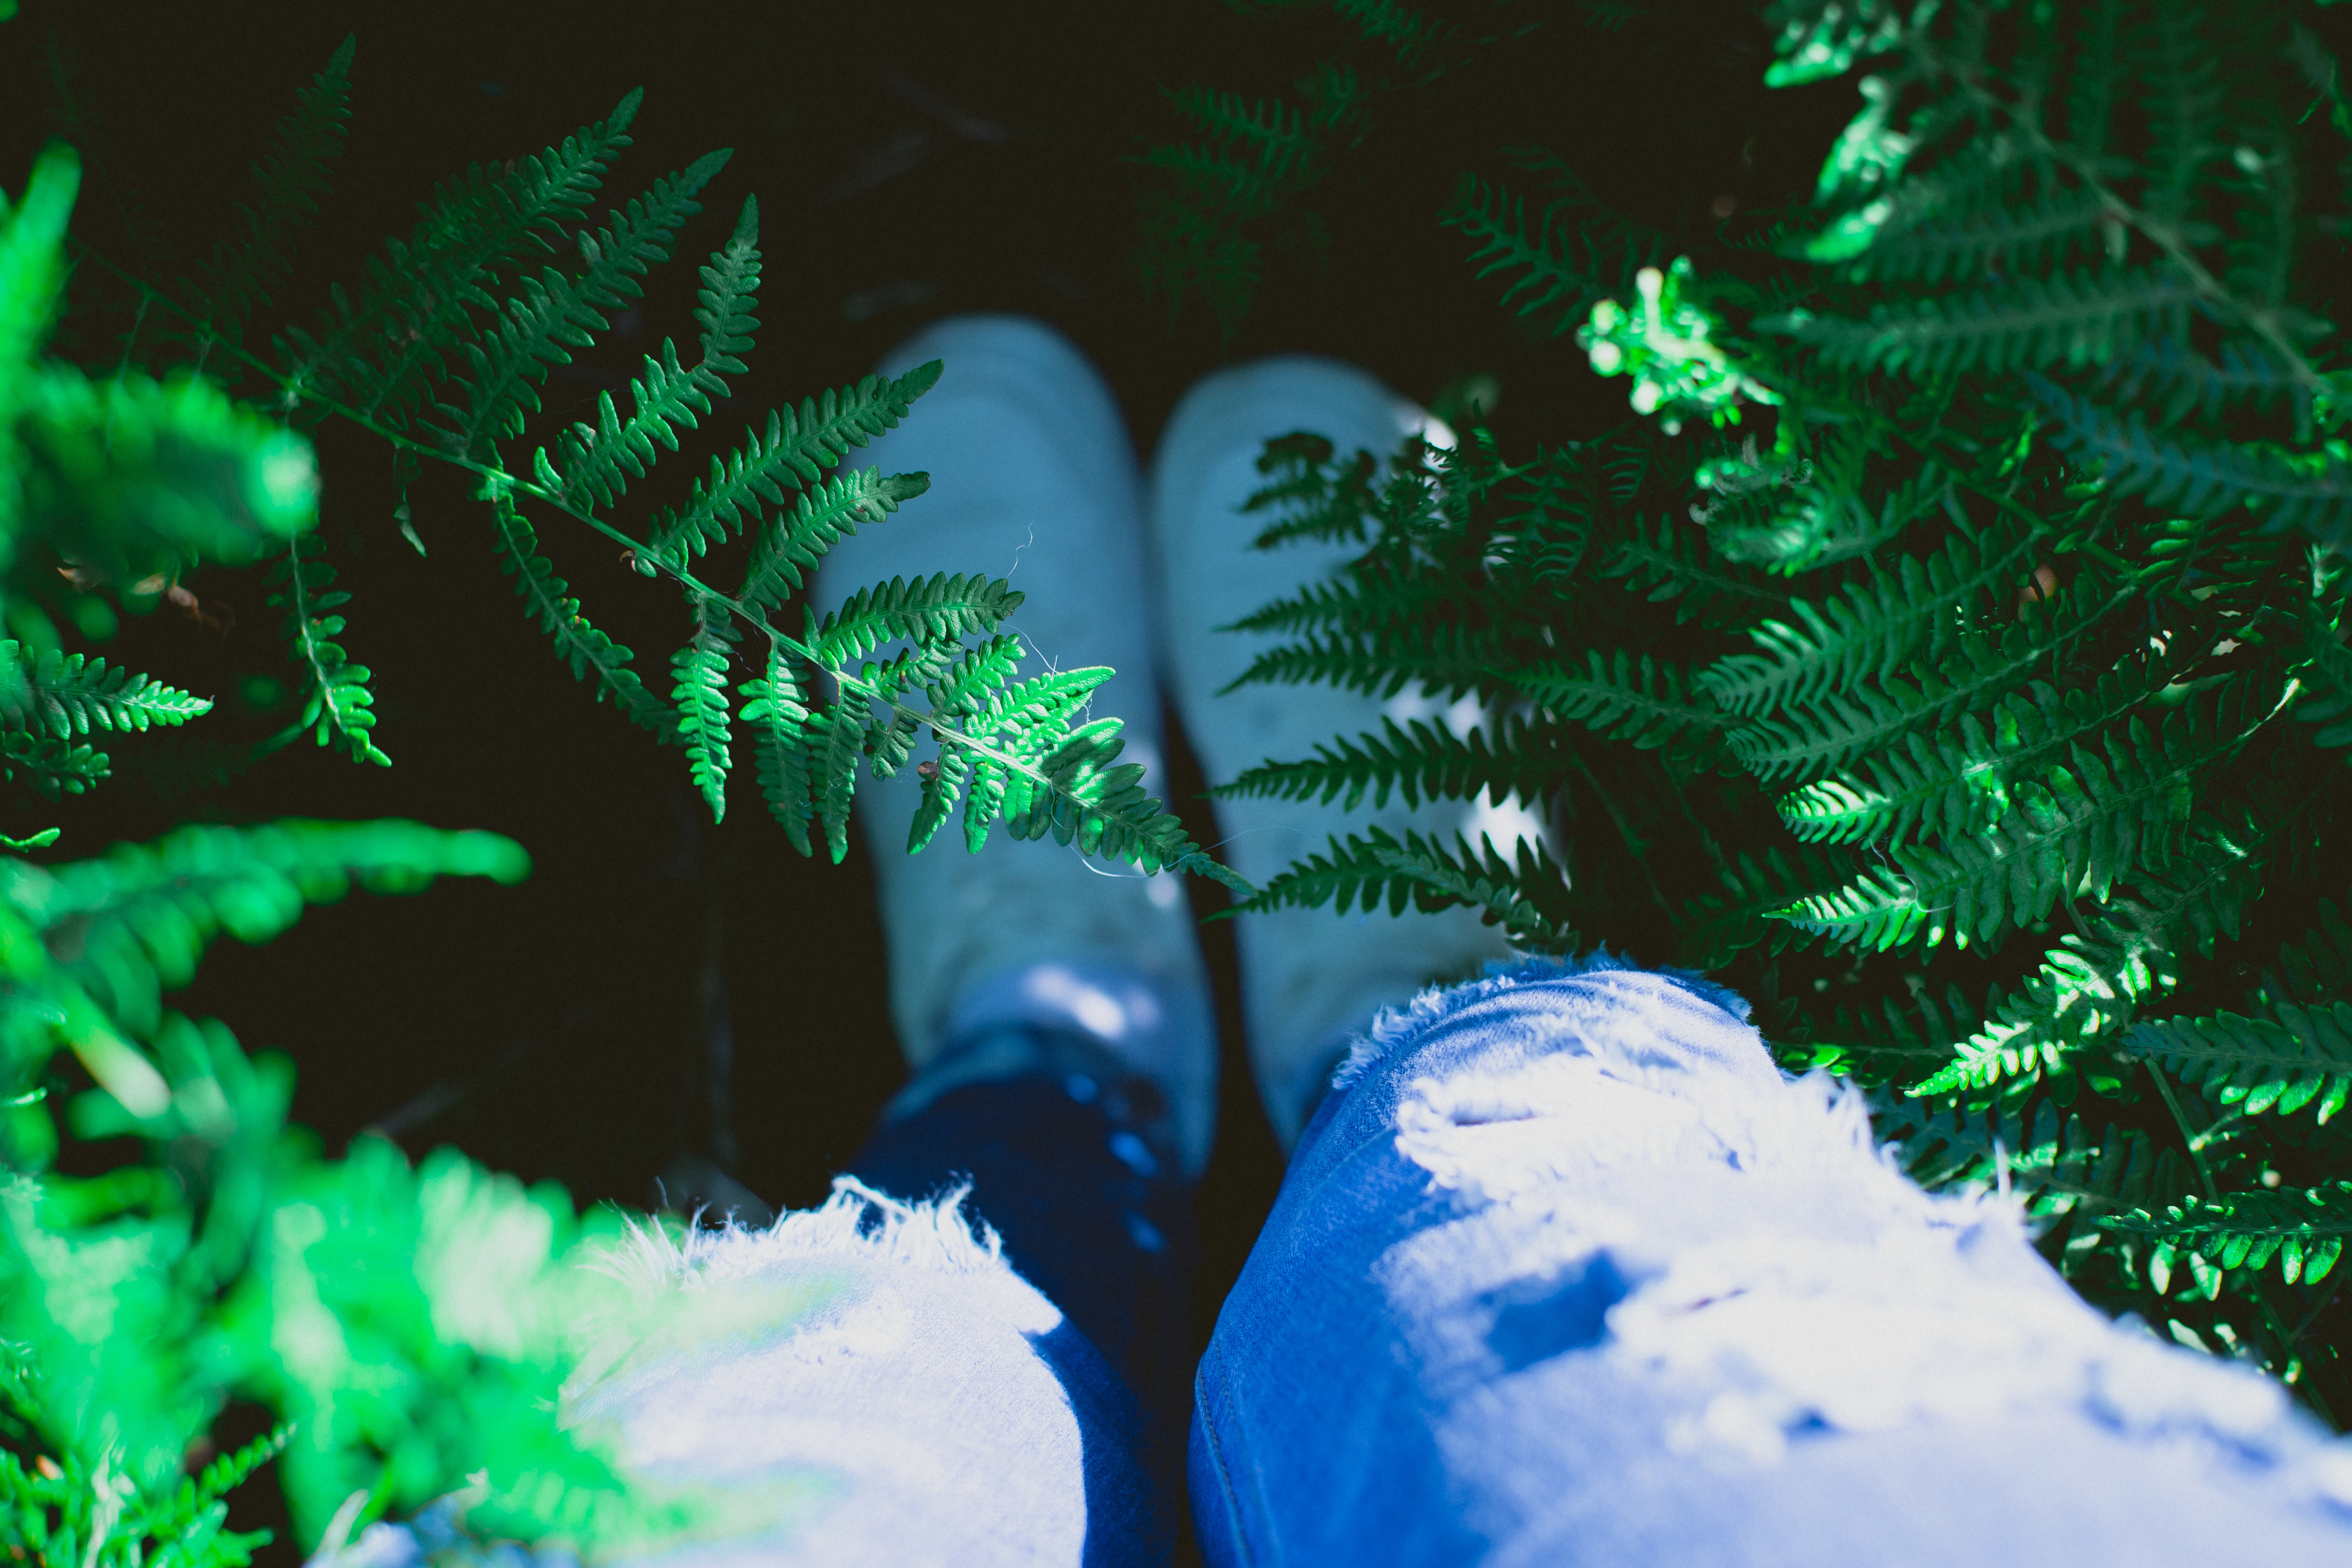
green, blue, light, footwear, winter, tree, snow, water, grass, freezing, technology, plant, shoe, branch, ice, fir, pine family